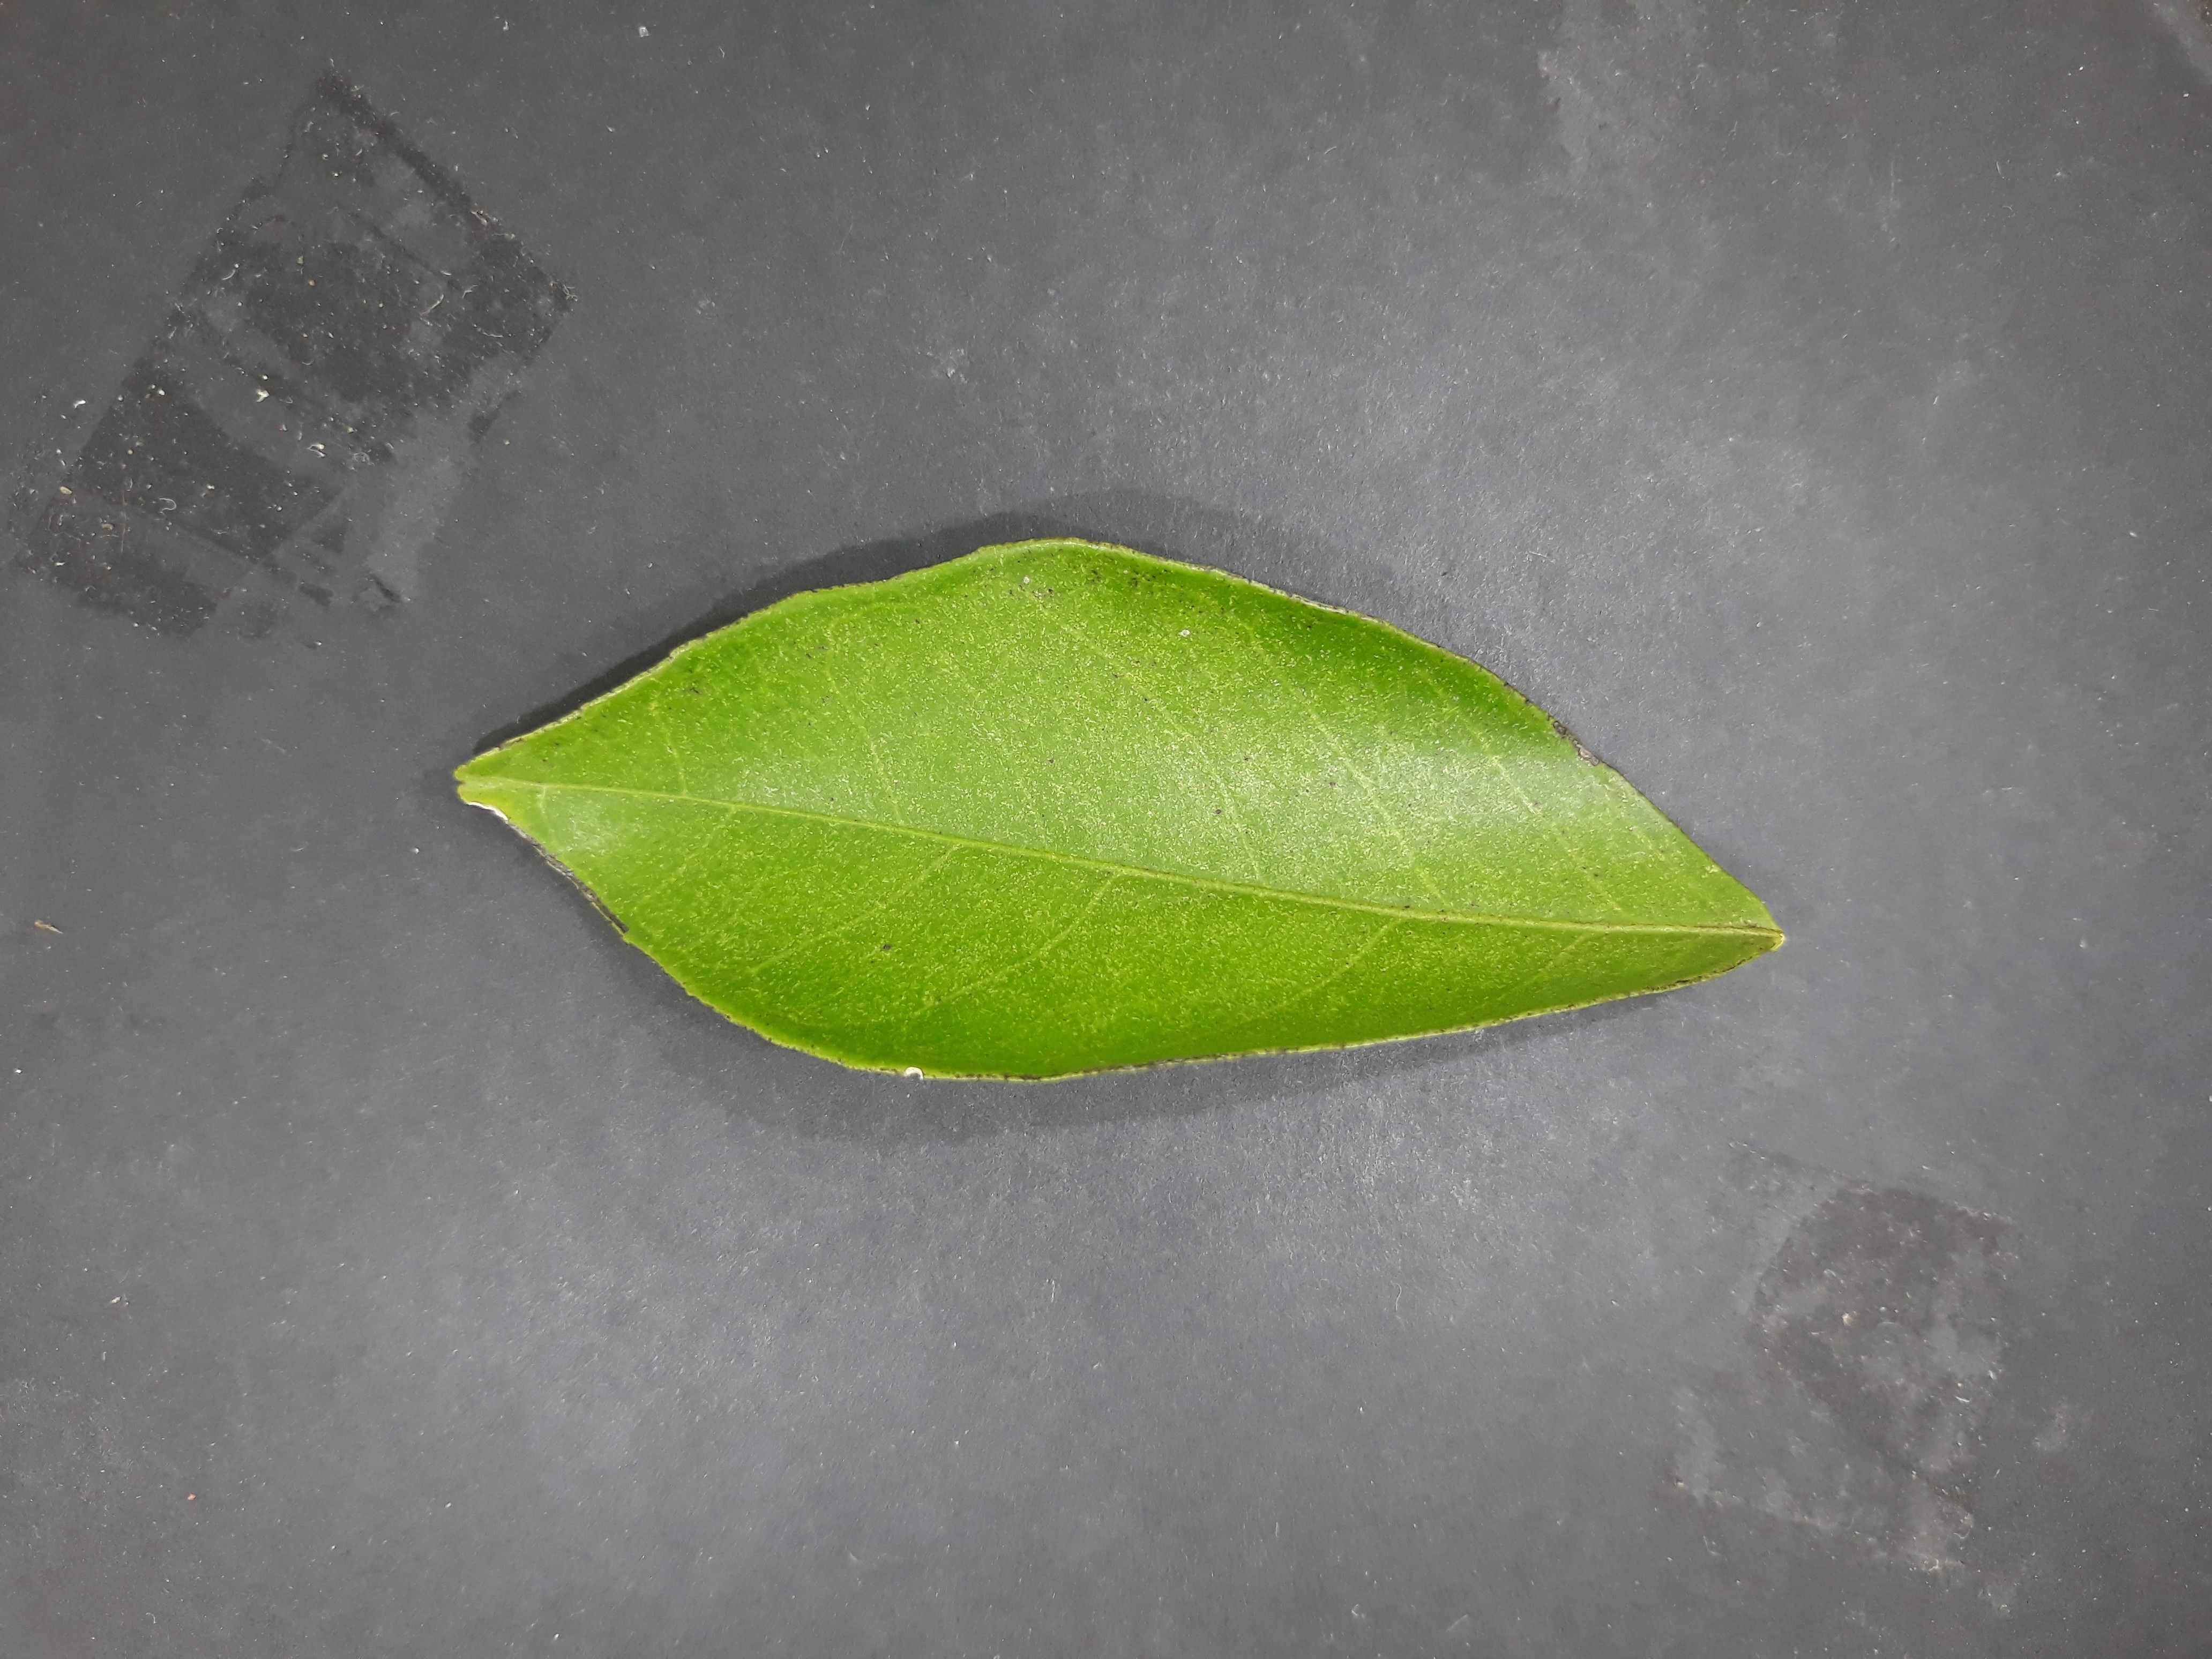
Label: Texas_mite